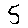
Label: 5